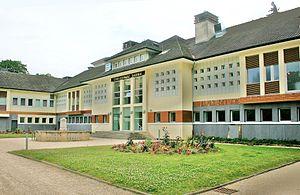
Etablissement thermal de Thonon-les-Bains.
Thonon-les-Bains est une commune française située dans le département de la Haute-Savoie, en région Auvergne-Rhône-Alpes.